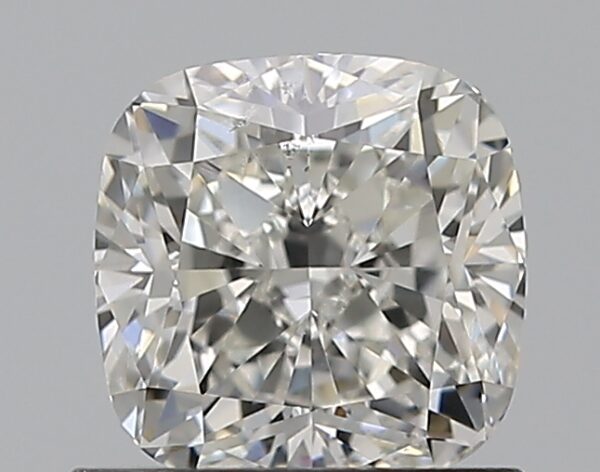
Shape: cushion
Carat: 1.01
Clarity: SI1
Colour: H
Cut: EX
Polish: VG
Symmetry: EX
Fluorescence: F
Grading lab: GIA
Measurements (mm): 5.56 x 5.55 x 3.86